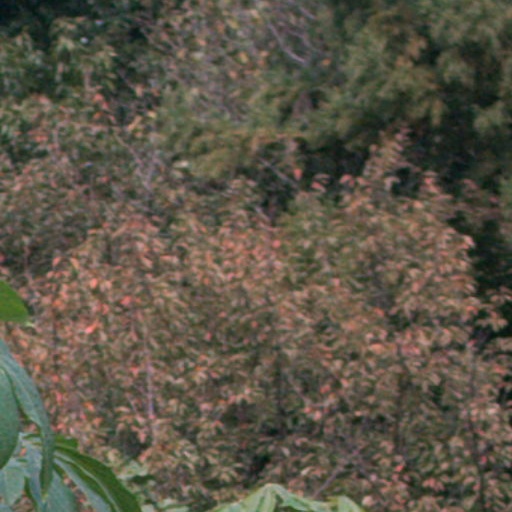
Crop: cassava